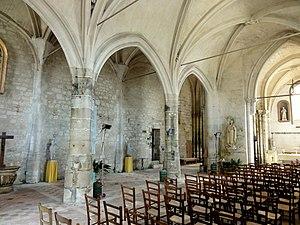
Les grandes arcades au nord de la nef.
L'église Notre-Dame et saint-Fiacre est une église catholique paroissiale située à Neuilly-sous-Clermont, dans le département de l'Oise, en région Hauts-de-France, en France. Elle succède à une chapelle du milieu du XIIᵉ siècle, dont la façade a été conservée. La fondation de la paroisse remonte au XIIIᵉ siècle, et le chœur-halle gothique à trois vaisseaux de deux travées a été construit à cette époque. Certaines fenêtres ont été pourvues d'un remplage rayonnant. La nef a été reconstruite après la guerre de Cent Ans et voûtée d'ogives dans le style flamboyant, ce qui a nécessité une subdivision entre nef et collatéral moyennant trois grandes arcades. Le clocher se dresse au-dessus de la travée nord-ouest du chœur-halle, et se remarque par son élégante flèche. L'église a été classée aux titre des monuments historiques par arrêté du 28 août 1933. Son histoire reste mal connue et l'on ne sait guère plus qu'un prieuré-cure y était attaché jusqu'à la Révolution française.